Bell OH-58 Kiowa

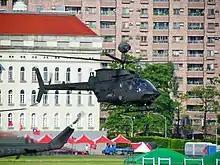
A Republic of China Army OH-58D taking off in 2014

Equipped with a more robust engine, the "OH-58C" was supposed to solve issues regarding the Kiowa's power. In addition to the improved engine, it had unique IR suppression systems mounted on its exhaust. Early OH-58Cs had flat-panel windscreens as an attempt to reduce glint from the sun, which could reveal its location to enemies. The windscreens had a negative effect of limiting the crew's forward view, a previous strength of the original design.